Victor Burgin

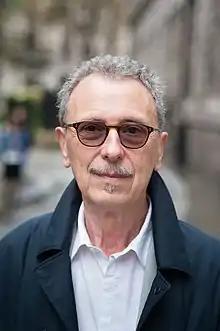
Victor Burgin, London 2019.

Burgin was born in Sheffield in England. He studied art at the Royal College of Art, in London, from 1962 to 1965 (A.R.C.A., 1st Class, 1965) before going to the United States to study at Yale University (M.F.A. 1967).